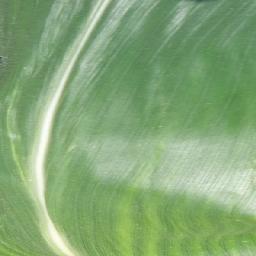
Label: Corn_(Maize)___Healthy